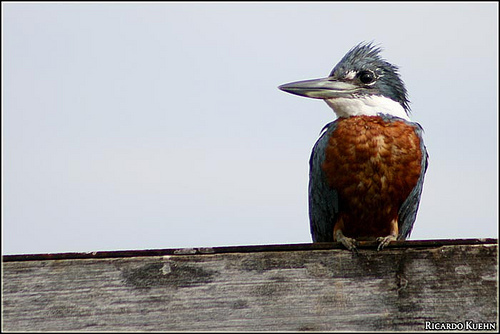
a small bird with a large pointed grey beak, with a grey head and wings, and a brown belly and breast.
this bird is brown, white, and grey in color with a large grey beak and grey eye rings.
this is a bird with a brown breast, grey head and a white throat.
the bird has a black eyering and an amber belly.
this bird is red and blue and has a long, pointy beak.
this bird is red with blue and has a long, pointy beak.
this is a very fuzzy looking bird with a thick bill, a dark red colored breast, and blue wings and head.
this bird has wings that are grey and has a red belly
this bird has a blue crown with a burnt orange belly and a white neck.
this bird has a long thick bill, with a brown breast.
Species: Ringed Kingfisher